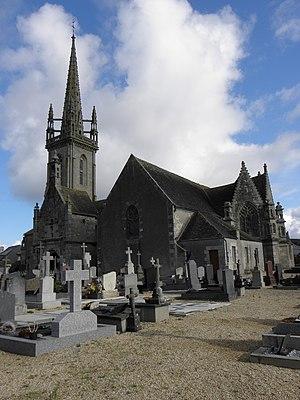
L'église Saint-Pierre de Guiclan (29).
Guiclan [giklɑ̃] est une commune française du département du Finistère, dans la région Bretagne, en France.
Cet article recense une partie des monuments historiques du Finistère, en France.
La liste des églises du Finistère recense de la manière la plus complète possible les églises, cathédrales et basiliques situées dans le département français du Finistère.